Nanbanzuke
Also known as:
es - Spanish: Nanbanzuke
fr - French: Nanbanzuke
ja - Japanese: から揚げ
th - Thai: นัมบันซูเกะ
vi - Vietnamese: Nanbanzuke
Category: fish (fried fish)
Cuisine: Japanese
Associated cuisines: Japanese
Area: Japan
Countries: Japan
Region: Eastern Asia

This dish is made of diced fish (is lightly dusted with potato starch or cornstarch and then deep fried until golden brown. It is then served in a hot broth made of grain vinegar, stock, sweat rice wine, and Japanese soy sauce, with finely-sliced onion, finely julienne carrots, finely-shredded green peppers, and red chilli peppers

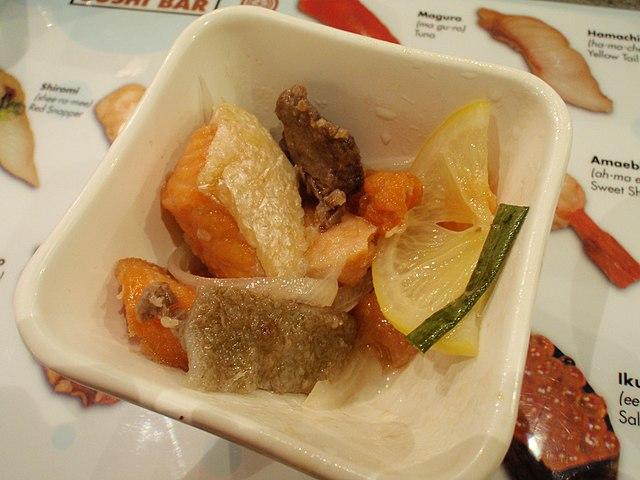
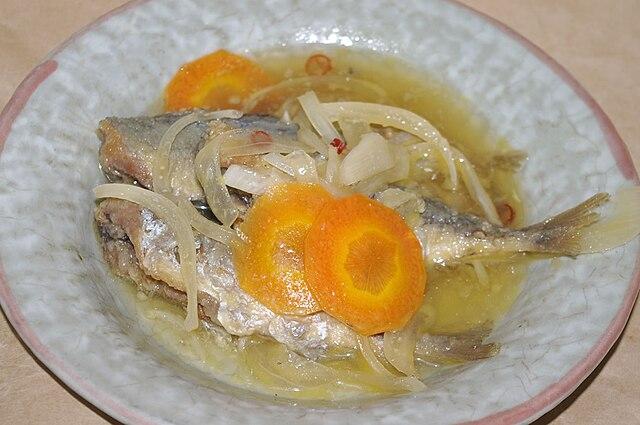